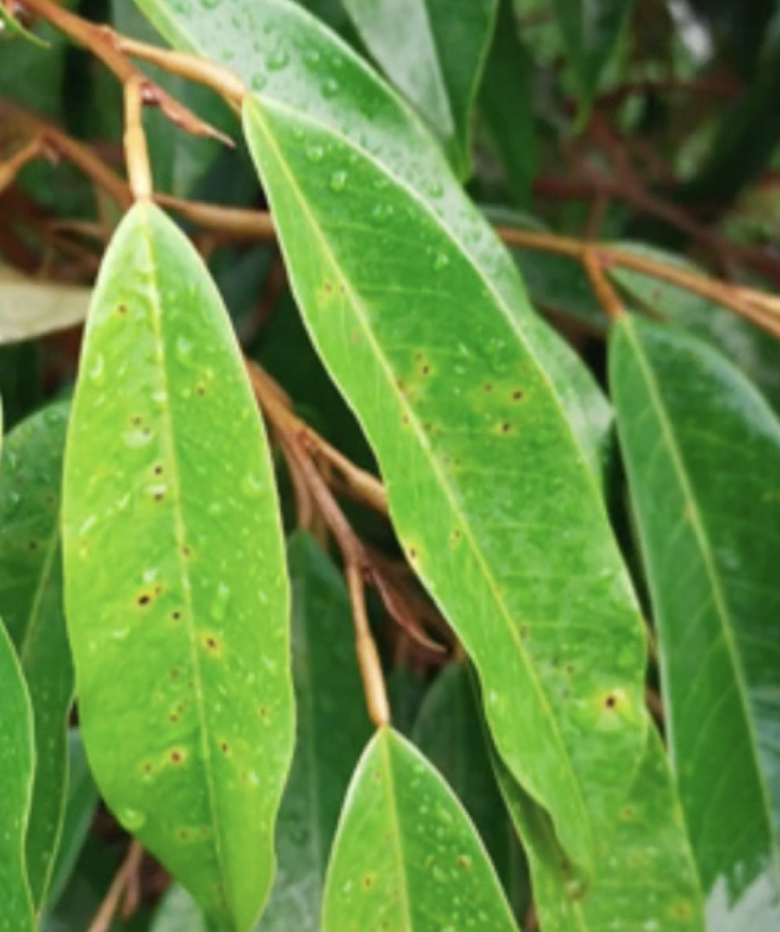
Label: canker_disease